Rio Monterroso

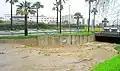
River monterroso culvert inlet

The river was originally culverted on the coast of Estepona in the 1960s for use as the paseo maritimo. However, a much larger culvert was constructed in the 1970s. It runs underground in the city of Estepona, beginning at Calle Monterroso.